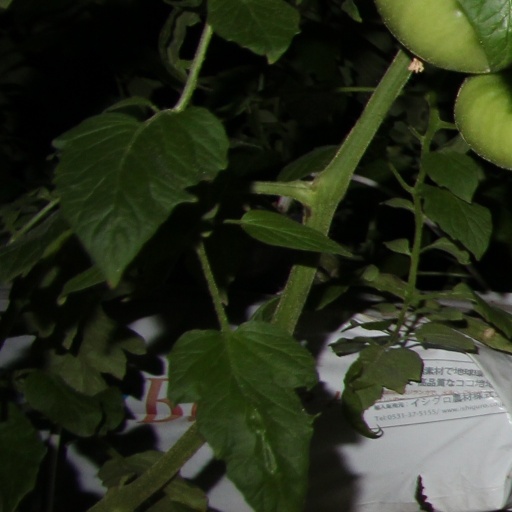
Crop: tomato